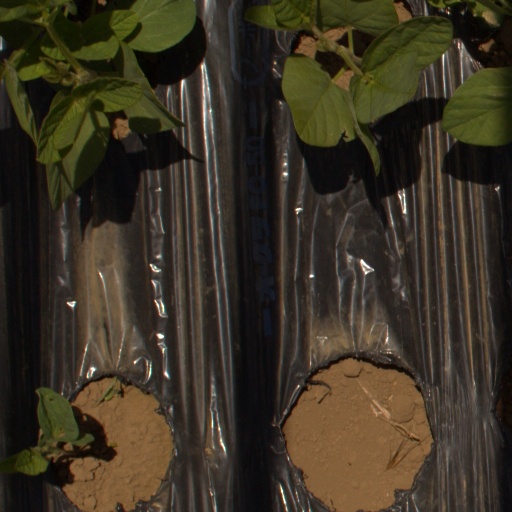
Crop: Jerusalem artichoke